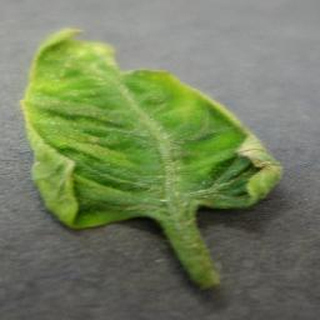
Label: tomato_yellow_leaf_curl_virus